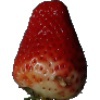
Label: Strawberry 1